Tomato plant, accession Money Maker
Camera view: tilt-top (135 deg); turntable rotation: 240 degrees
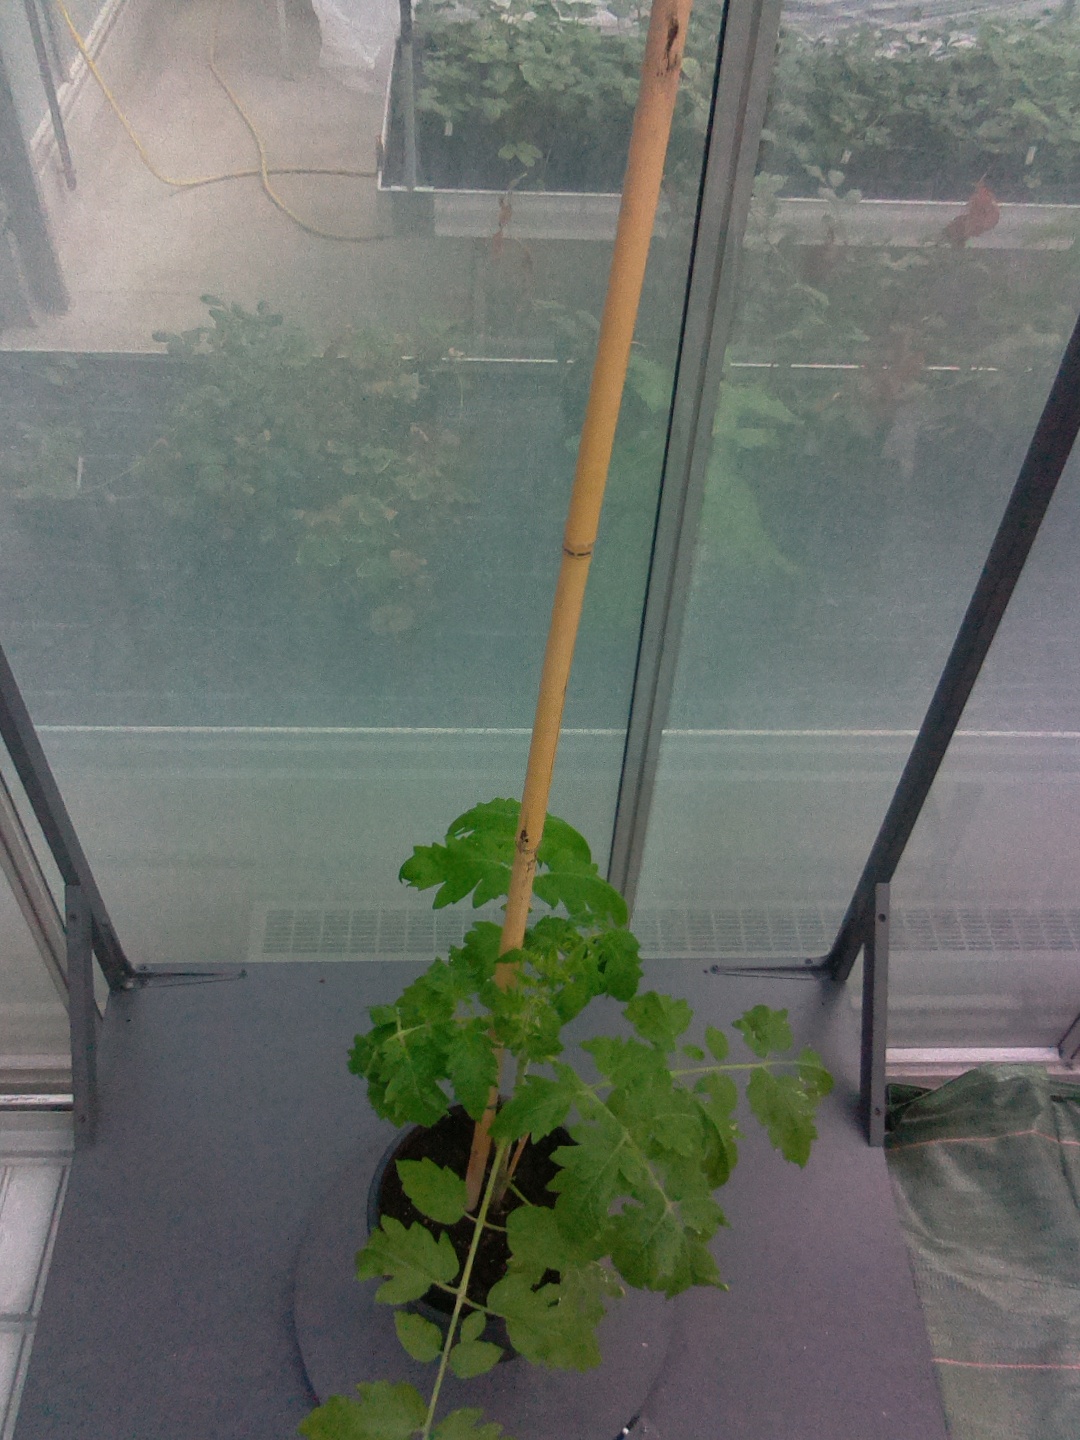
BBCH growth stage 15: 10 of true leaves visible